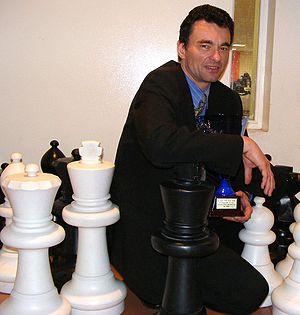
Éric Prié recevant le premier prix de l'open de Montpellier 2008.
Éric Prié, né le 14 mars 1962 dans le 12ᵉ arrondissement de Paris, est un joueur d'échecs français, grand maître international depuis 1996.